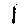
Label: 1